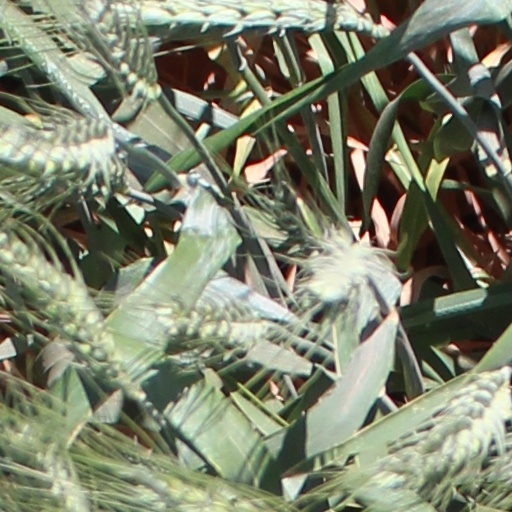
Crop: wheat